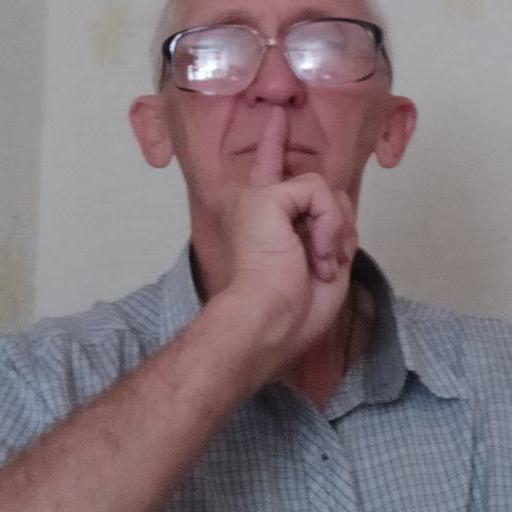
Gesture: mute